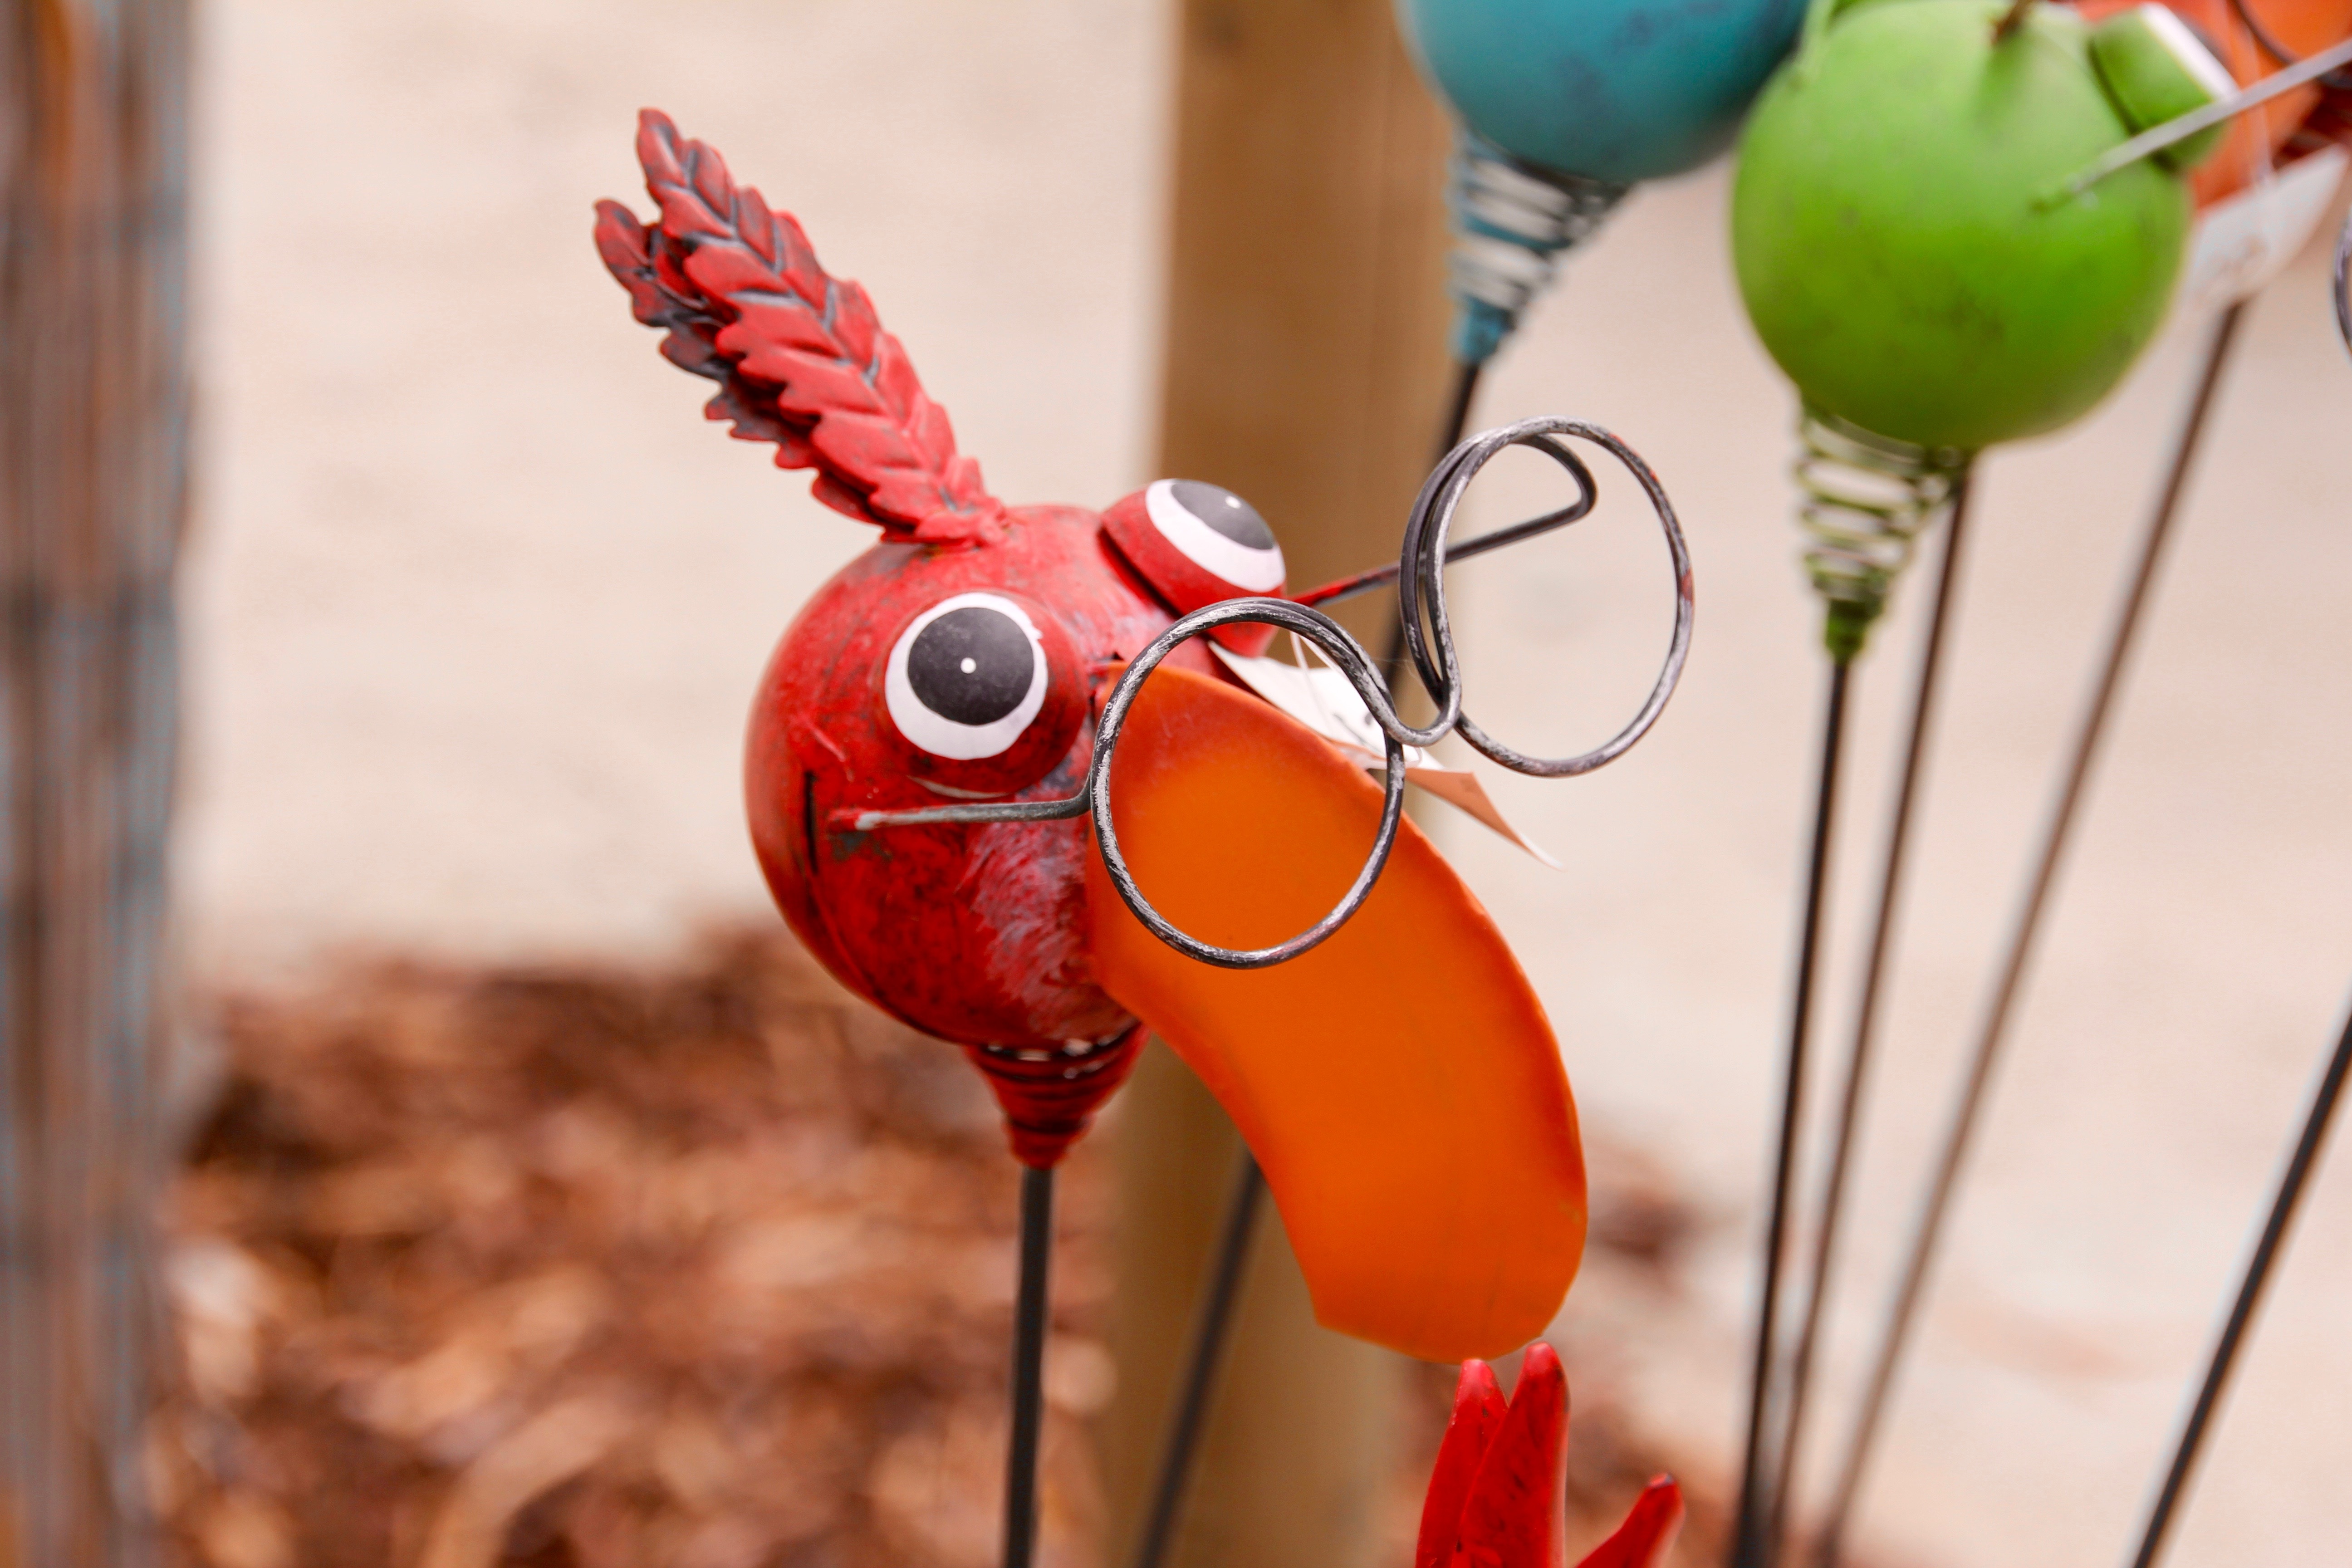
bird, flower, animal, food, spring, red, produce, color, garden, artwork, deco, close up, glasses, organ, sweetness, macro photography, flavor